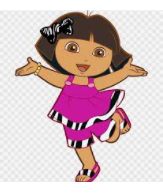
Portrait style: Cartoon Portrait